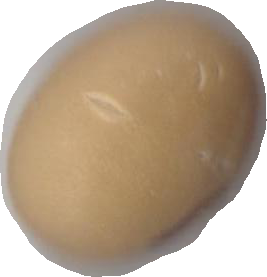
Variety: Anjasmoro